Oadby and Wigston

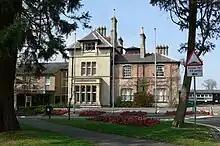
Bushloe House, Station Road, Wigston: Council headquarters 1974–2023

Until 2023 the council was based at Bushloe House on Station Road in Wigston, which had been built as a house and had been bought in 1942 by the old Wigston Urban District Council and converted to become its headquarters. In 2023 the council moved its meetings and offices to the Brocks Hill offices in Oadby.